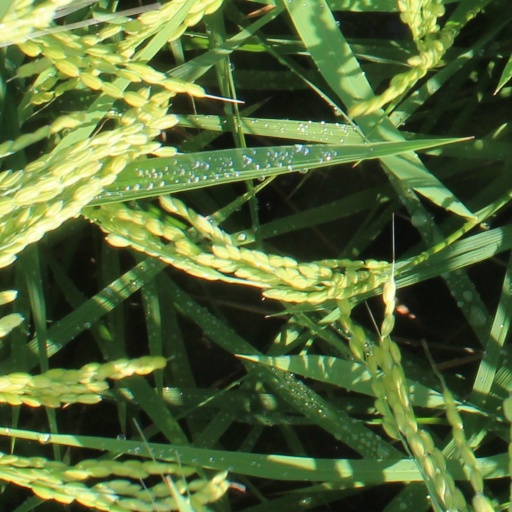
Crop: rice